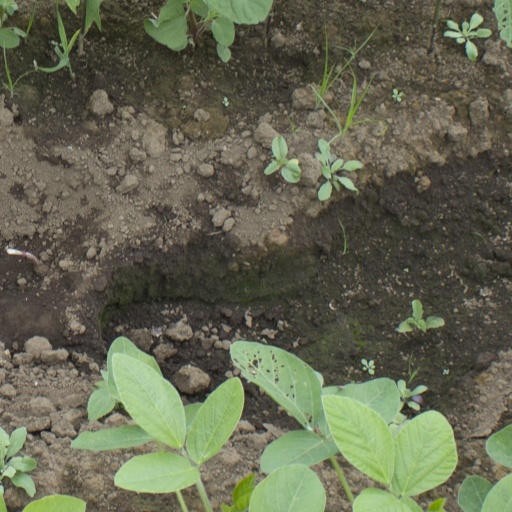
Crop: soybean